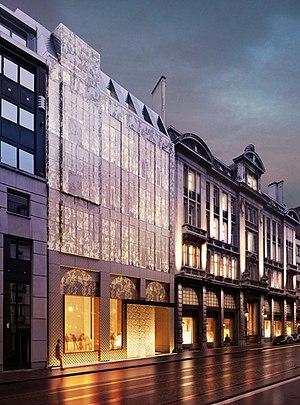
Projet de l'atelier Ma² - Metzger et Associés Architecture pour la rénovation et l'extension de l'Hôtel Astoria, à Bruxelles.
Le Corinthia Grand Hotel Astoria, auparavant l'hôtel Astoria, de Bruxelles est un des plus prestigieux palaces de la capitale européenne.
Francis Metzger, né le 22 octobre 1957 à Watermael-Boitsfort, est un architecte belge contemporain. Il se partage entre son atelier d'architecture, MA² - Metzger & Associés Architecture et ses activités académiques, à la Faculté d'architecture de l'Université libre de Bruxelles. Depuis 1983, l'architecte, diplômé de l'I.S.A.V.H. - Institut Supérieur d’Architecture Victor Horta, se voit confier divers projets de constructions contemporaines et de restaurations de bâtiments remarquables, souvent classés.